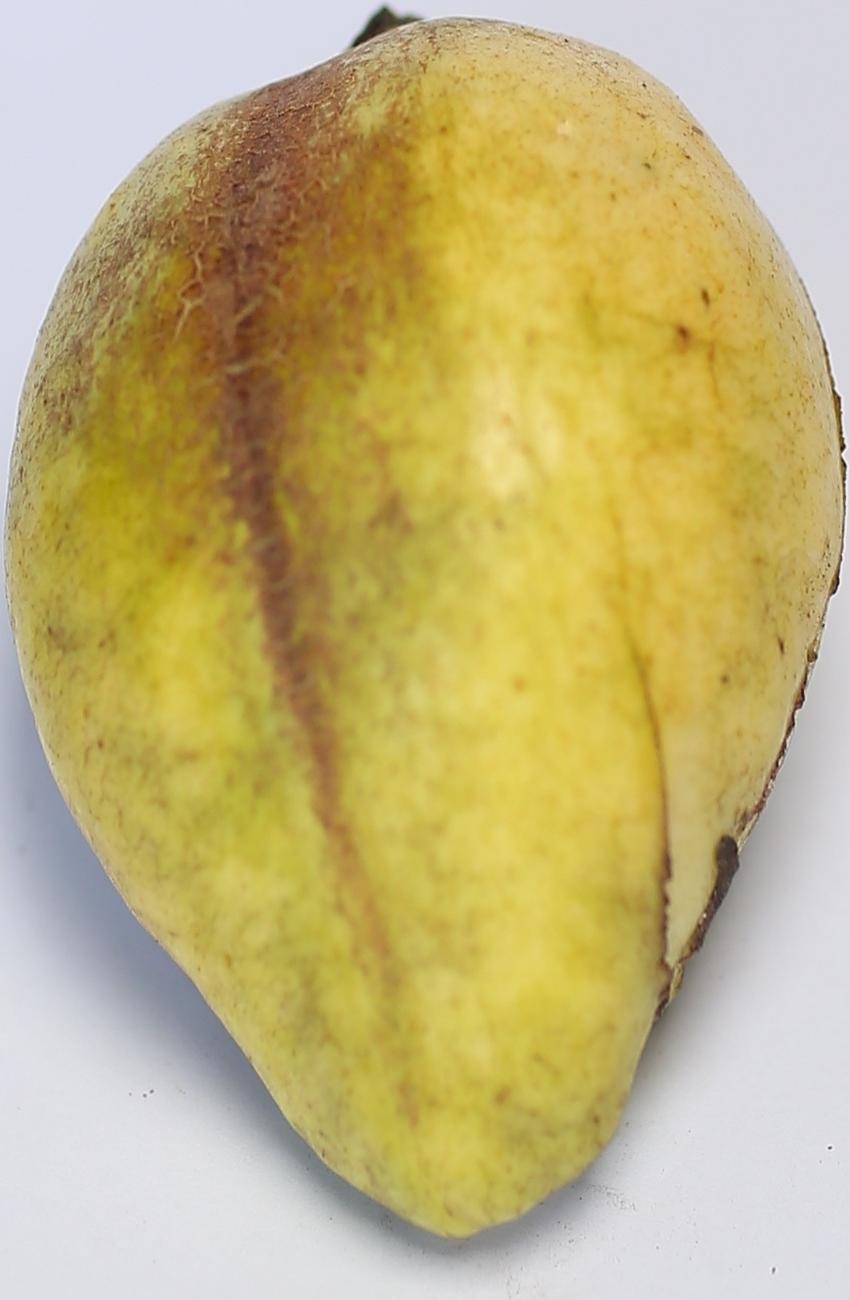
Maturity: ripe
Variety: thadhrami